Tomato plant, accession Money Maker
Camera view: vertical (180 deg); turntable rotation: 210 degrees
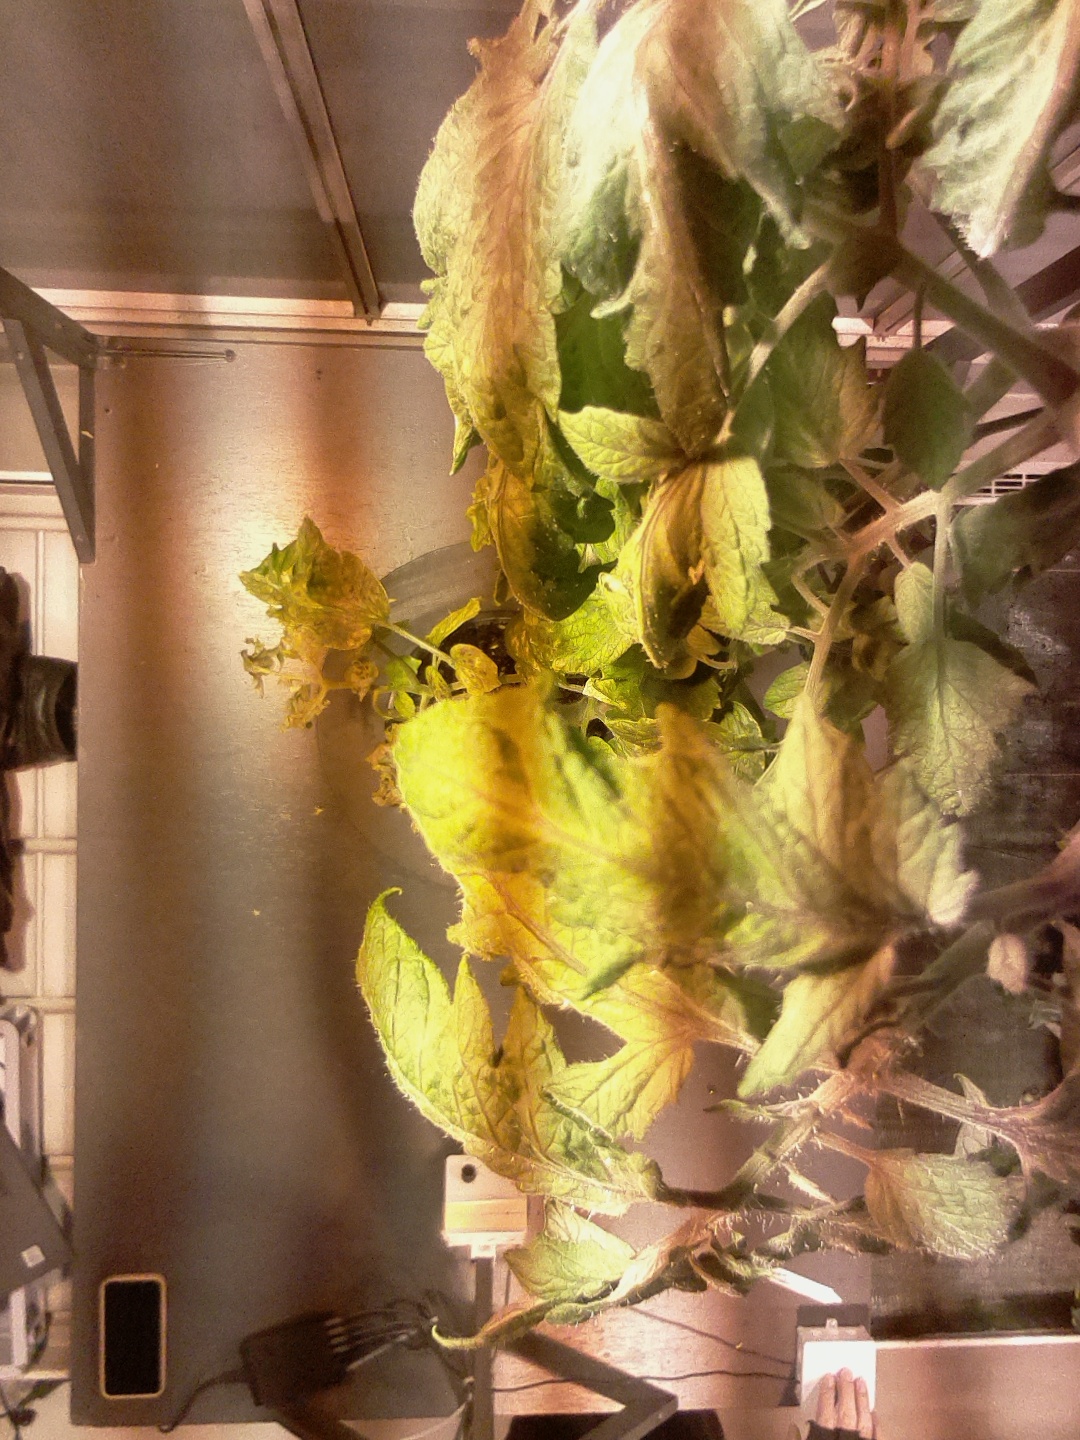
BBCH growth stage 75: 50%-60% of final fruit size